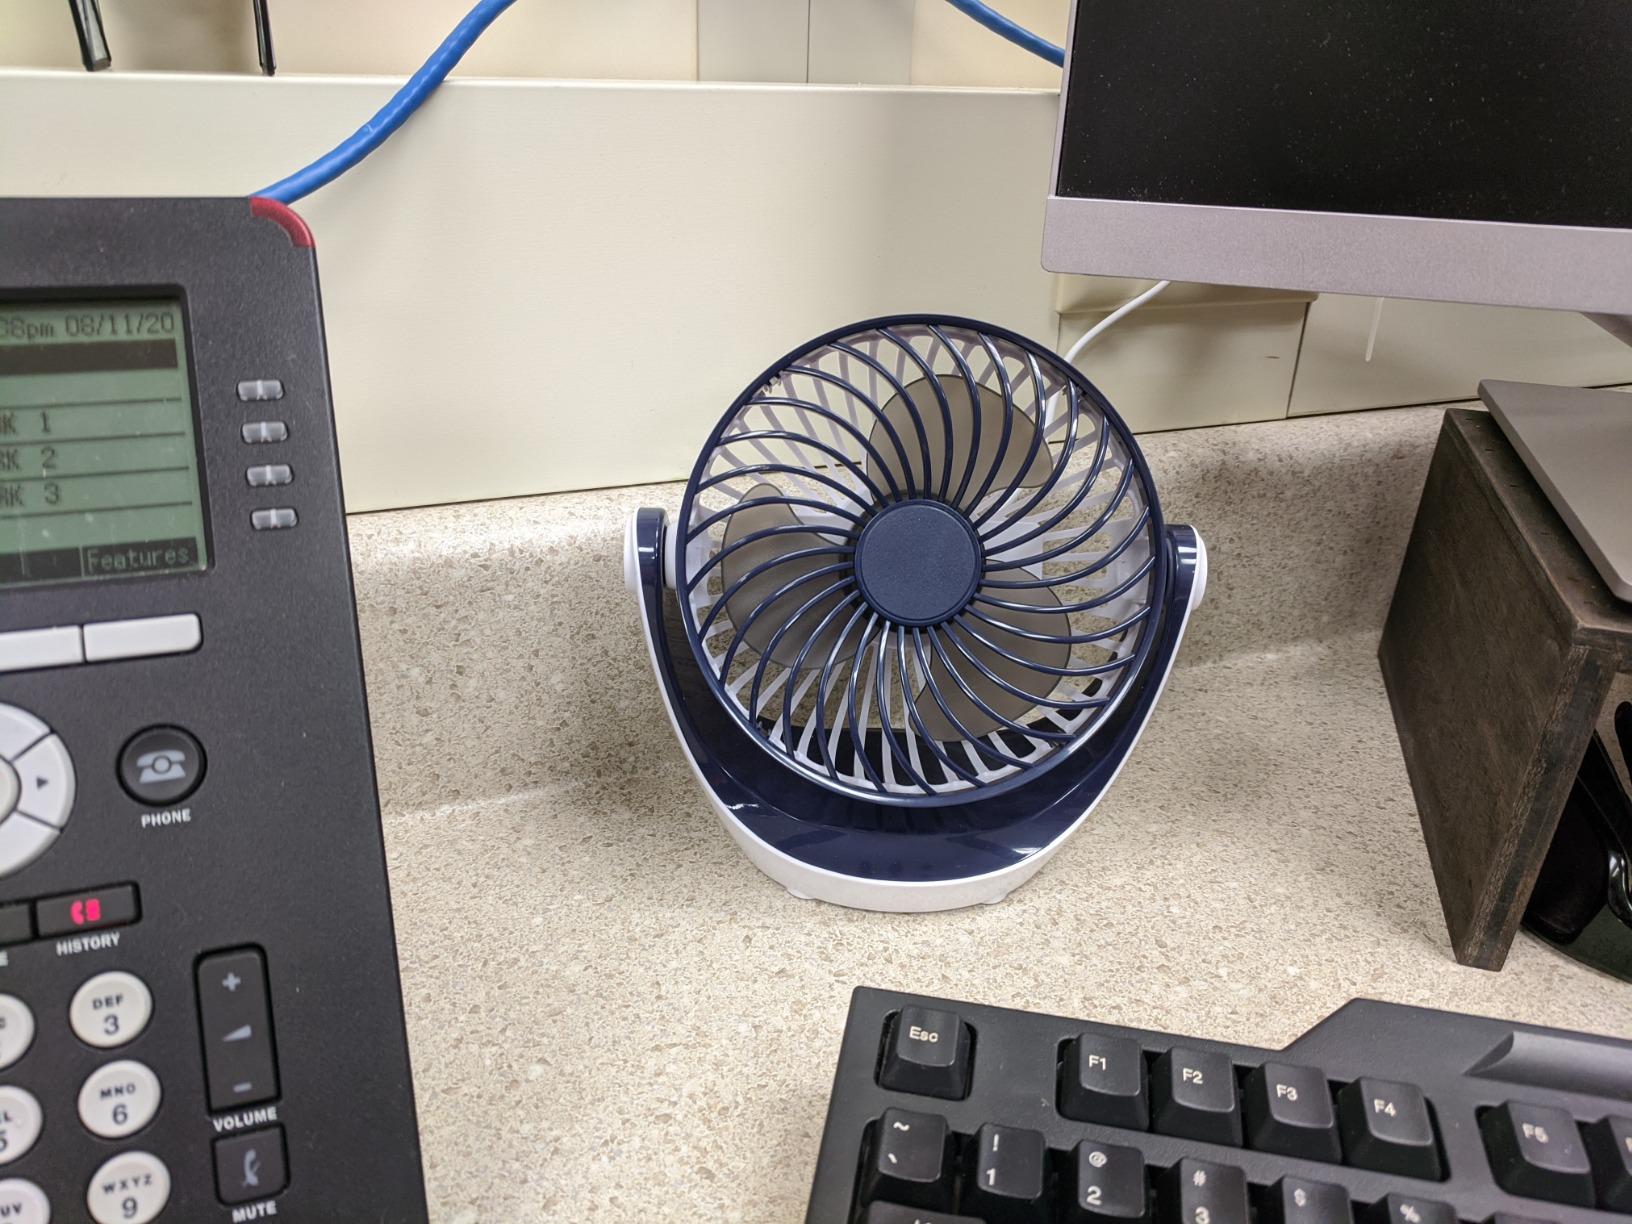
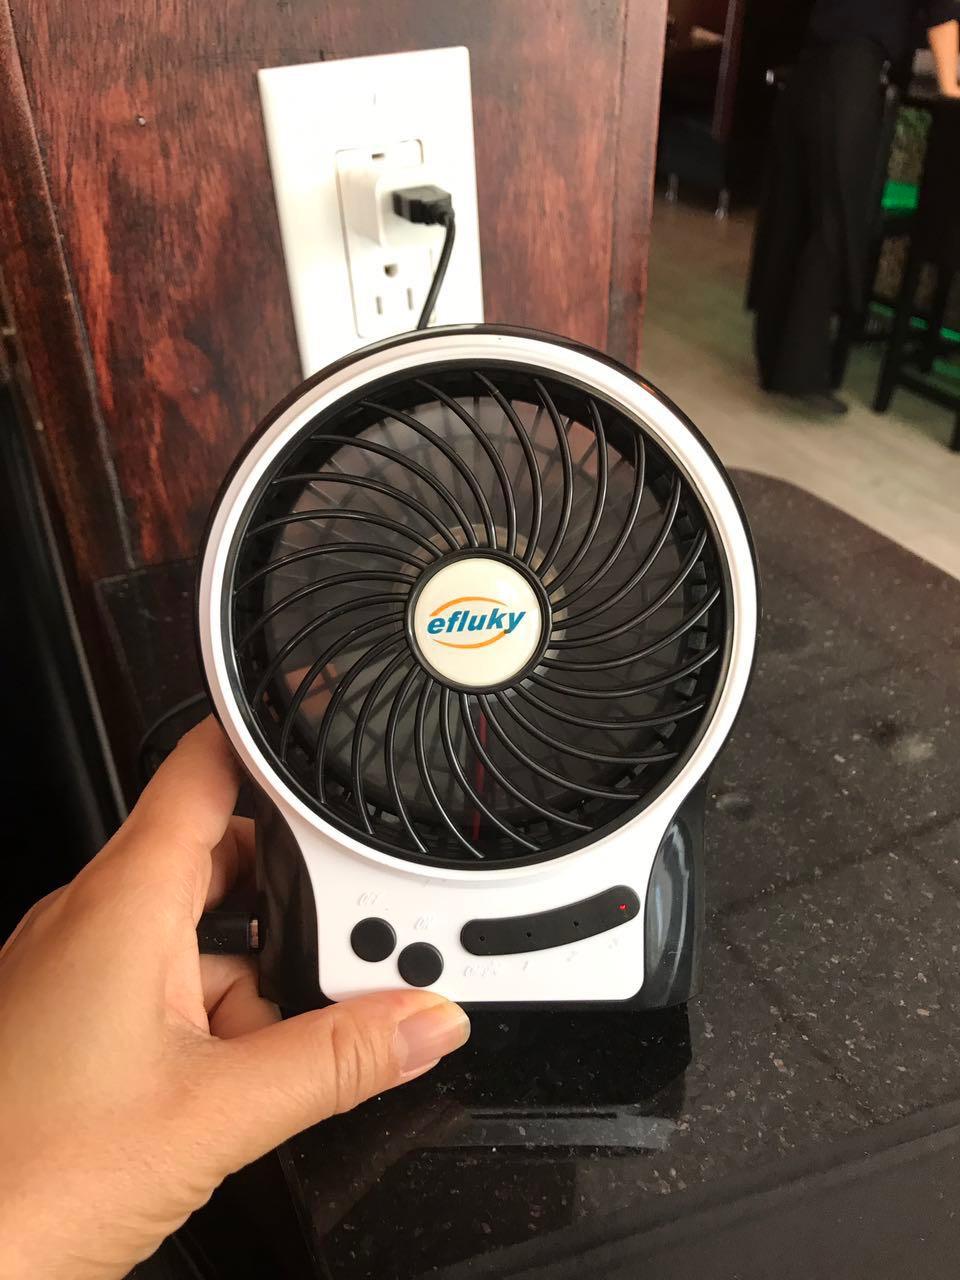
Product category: fan
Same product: no